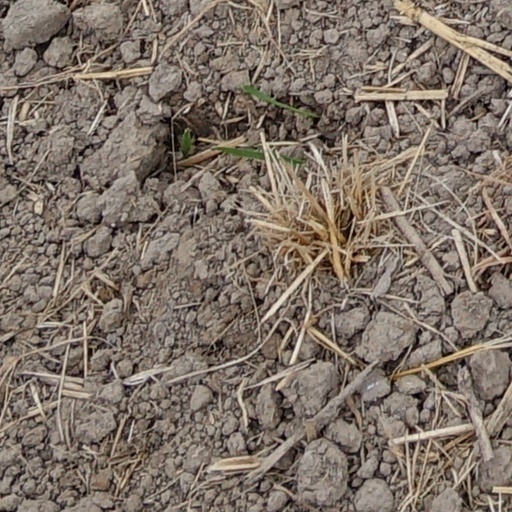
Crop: wheat